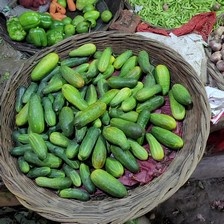
Label: cucumber